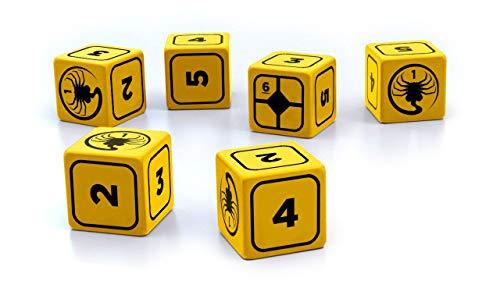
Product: Alien RPG: Stress Dice Set
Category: Toys & Games | Games & Accessories
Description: A set of ten engraved Stress Dice, designed specifically for the ALIEN Roleplaying Game.
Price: $19.99
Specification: ProductDimensions:3.8x3.8x1inches|ItemWeight:1.6ounces|ShippingWeight:2.08ounces(Viewshippingratesandpolicies)|ASIN:B082BVCQMQ|Manufacturerrecommendedage:14yearsandup